James Cumming (New Zealand politician)

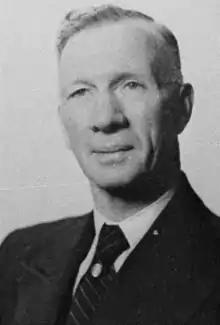

Cumming was born in 1879 at Malvern, Canterbury. Cumming was a miner on the West Coast and in the Waikato. He was the chairman of the North Island Miners' District Council. He was an expert in tunneling and worked on the Ōrongorongo Tunnel to improve Wellington's water supply system.